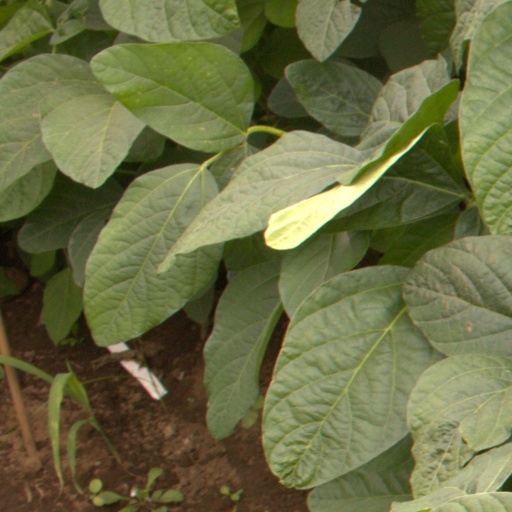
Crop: soybean